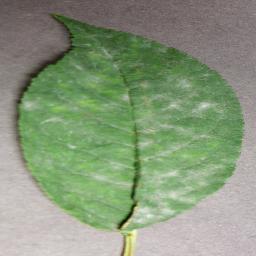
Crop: cherry
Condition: (including_sour)_powdery_mildew